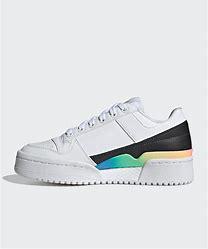
Brand: Adidas
Model: Forum Bold